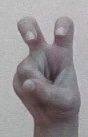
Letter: toot